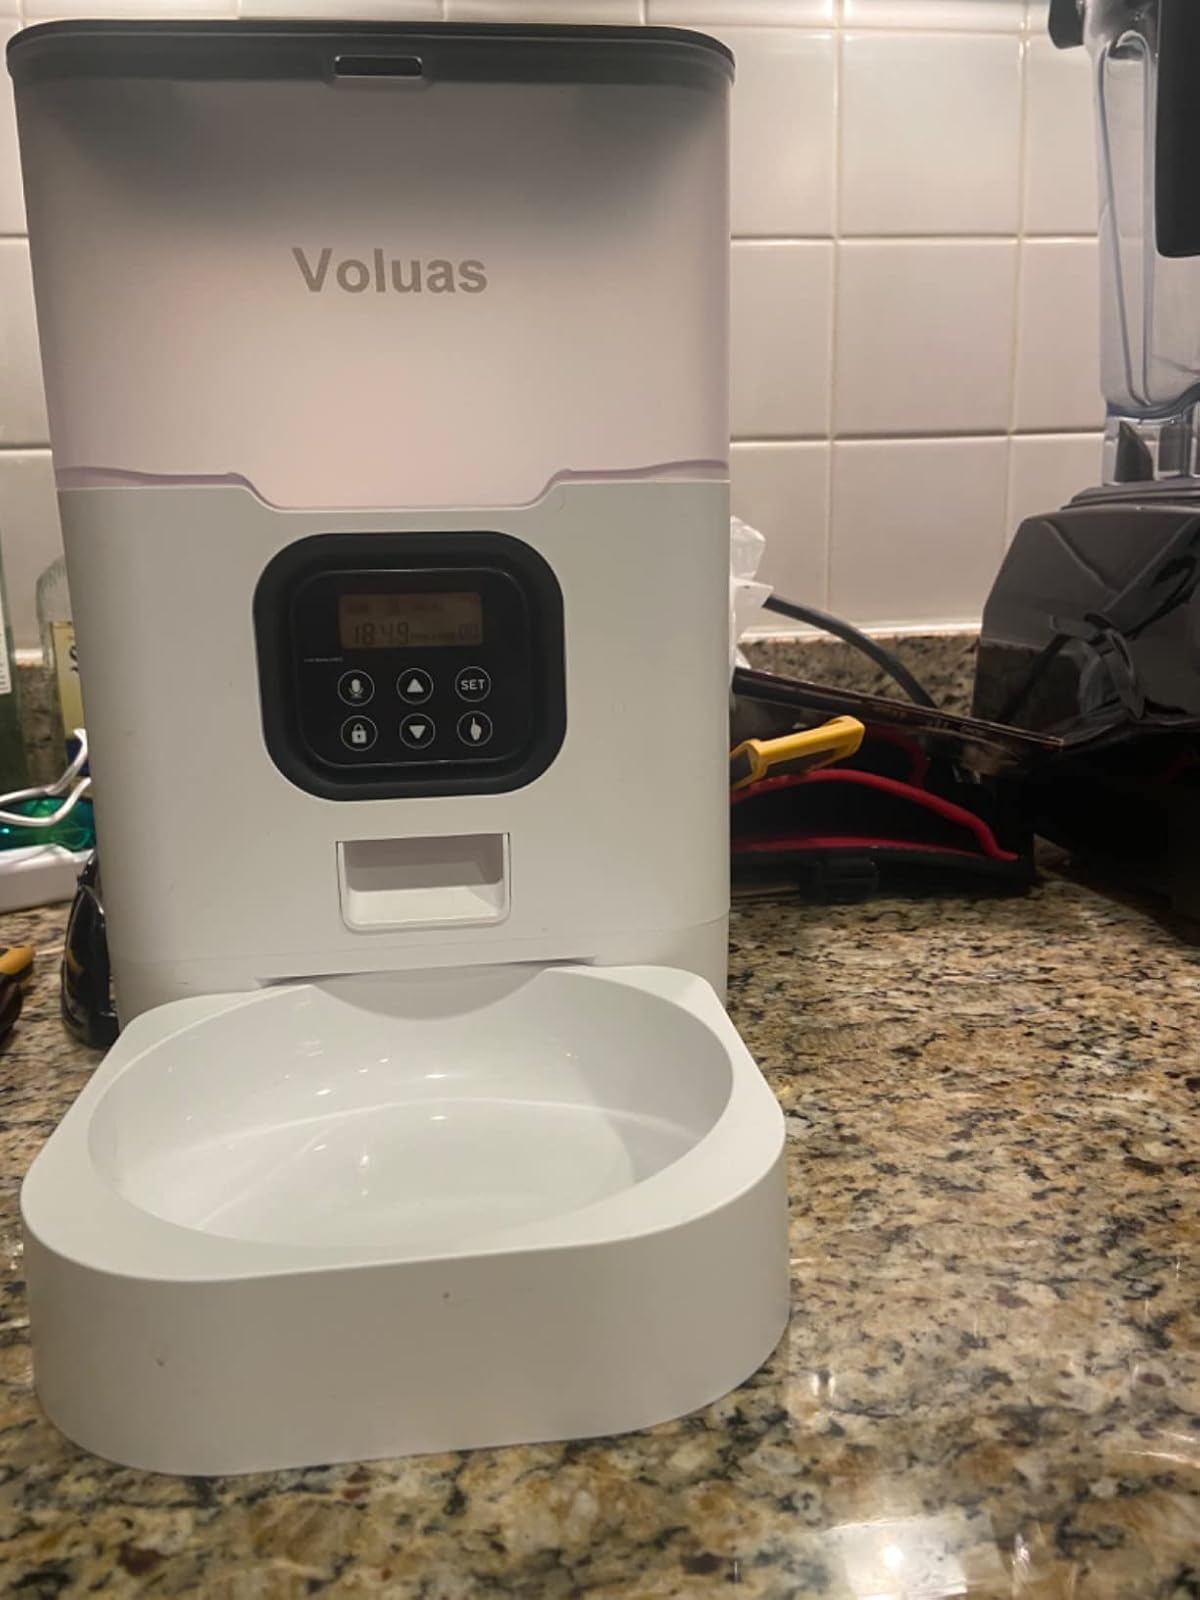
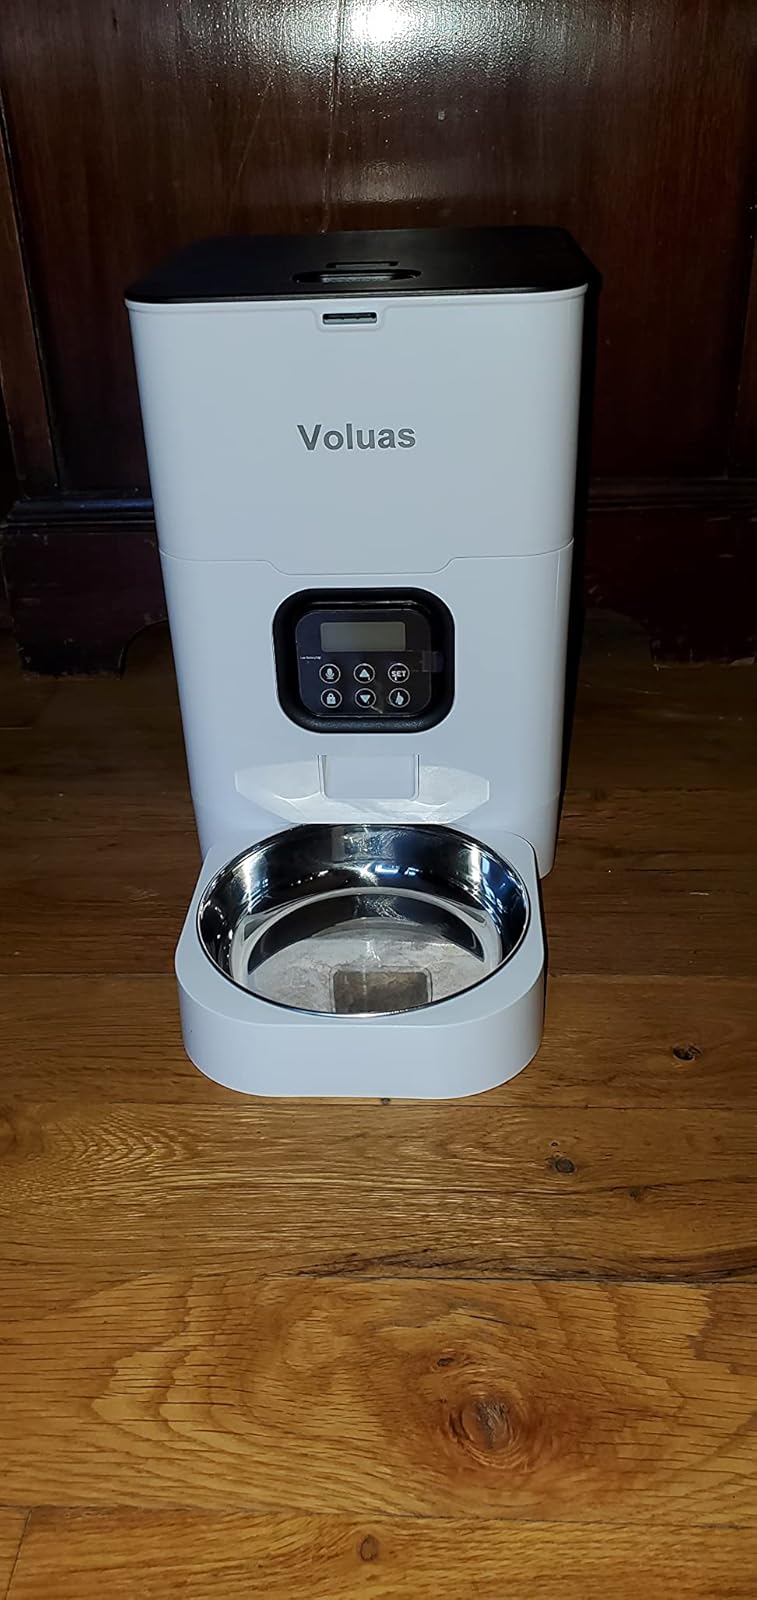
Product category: items_feeder
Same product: no